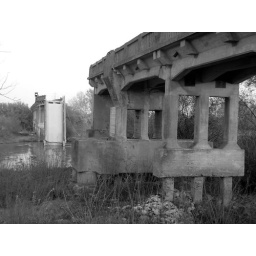
troubled bridge over water